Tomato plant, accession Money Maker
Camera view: bottom (45 deg); turntable rotation: 150 degrees
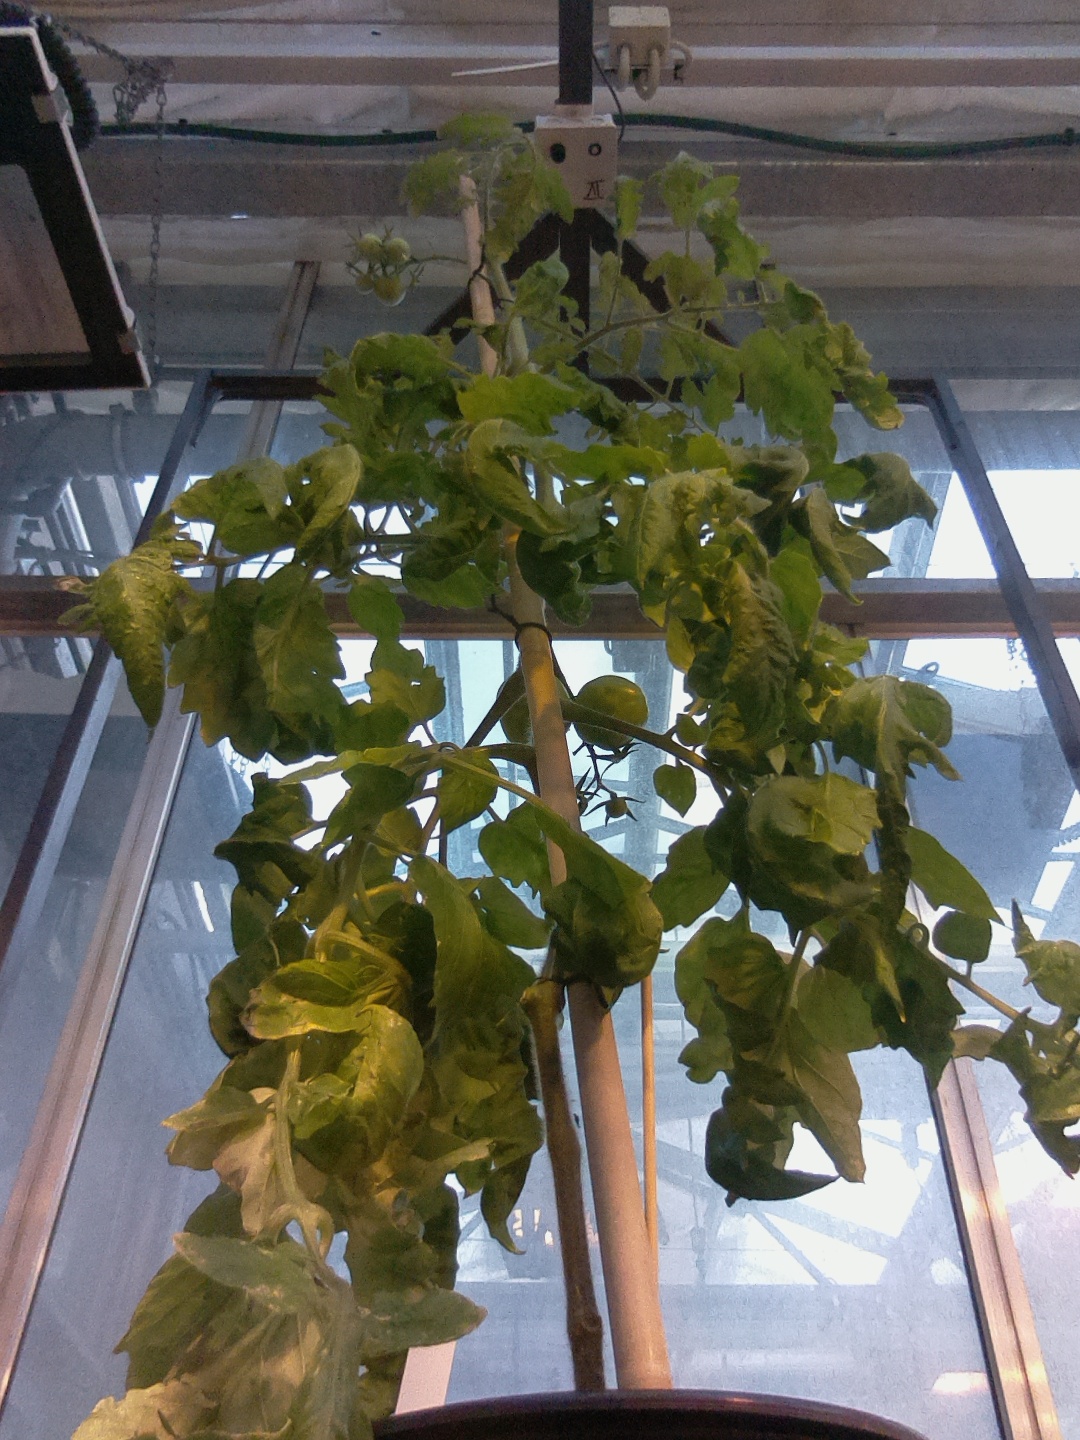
BBCH growth stage 79: 90% -100% of final fruit size